Uttarpara

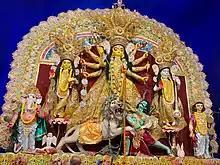
Uttarpara C. A. Math Durga Puja, 2022

Uttarpara boasts of a rich cultural heritage. The town once boasted of sylvan peace, beautiful buildings, epitome of great architectural works and steeped in cultural heritage. Bengali poet Michael Madhusudan Dutt spent his last days in Uttarpara Joykrishna Library. Uttarpara is also the home of numerous temples and is a destination site for tourists during Durga Puja for its majestic Balaka pandal.